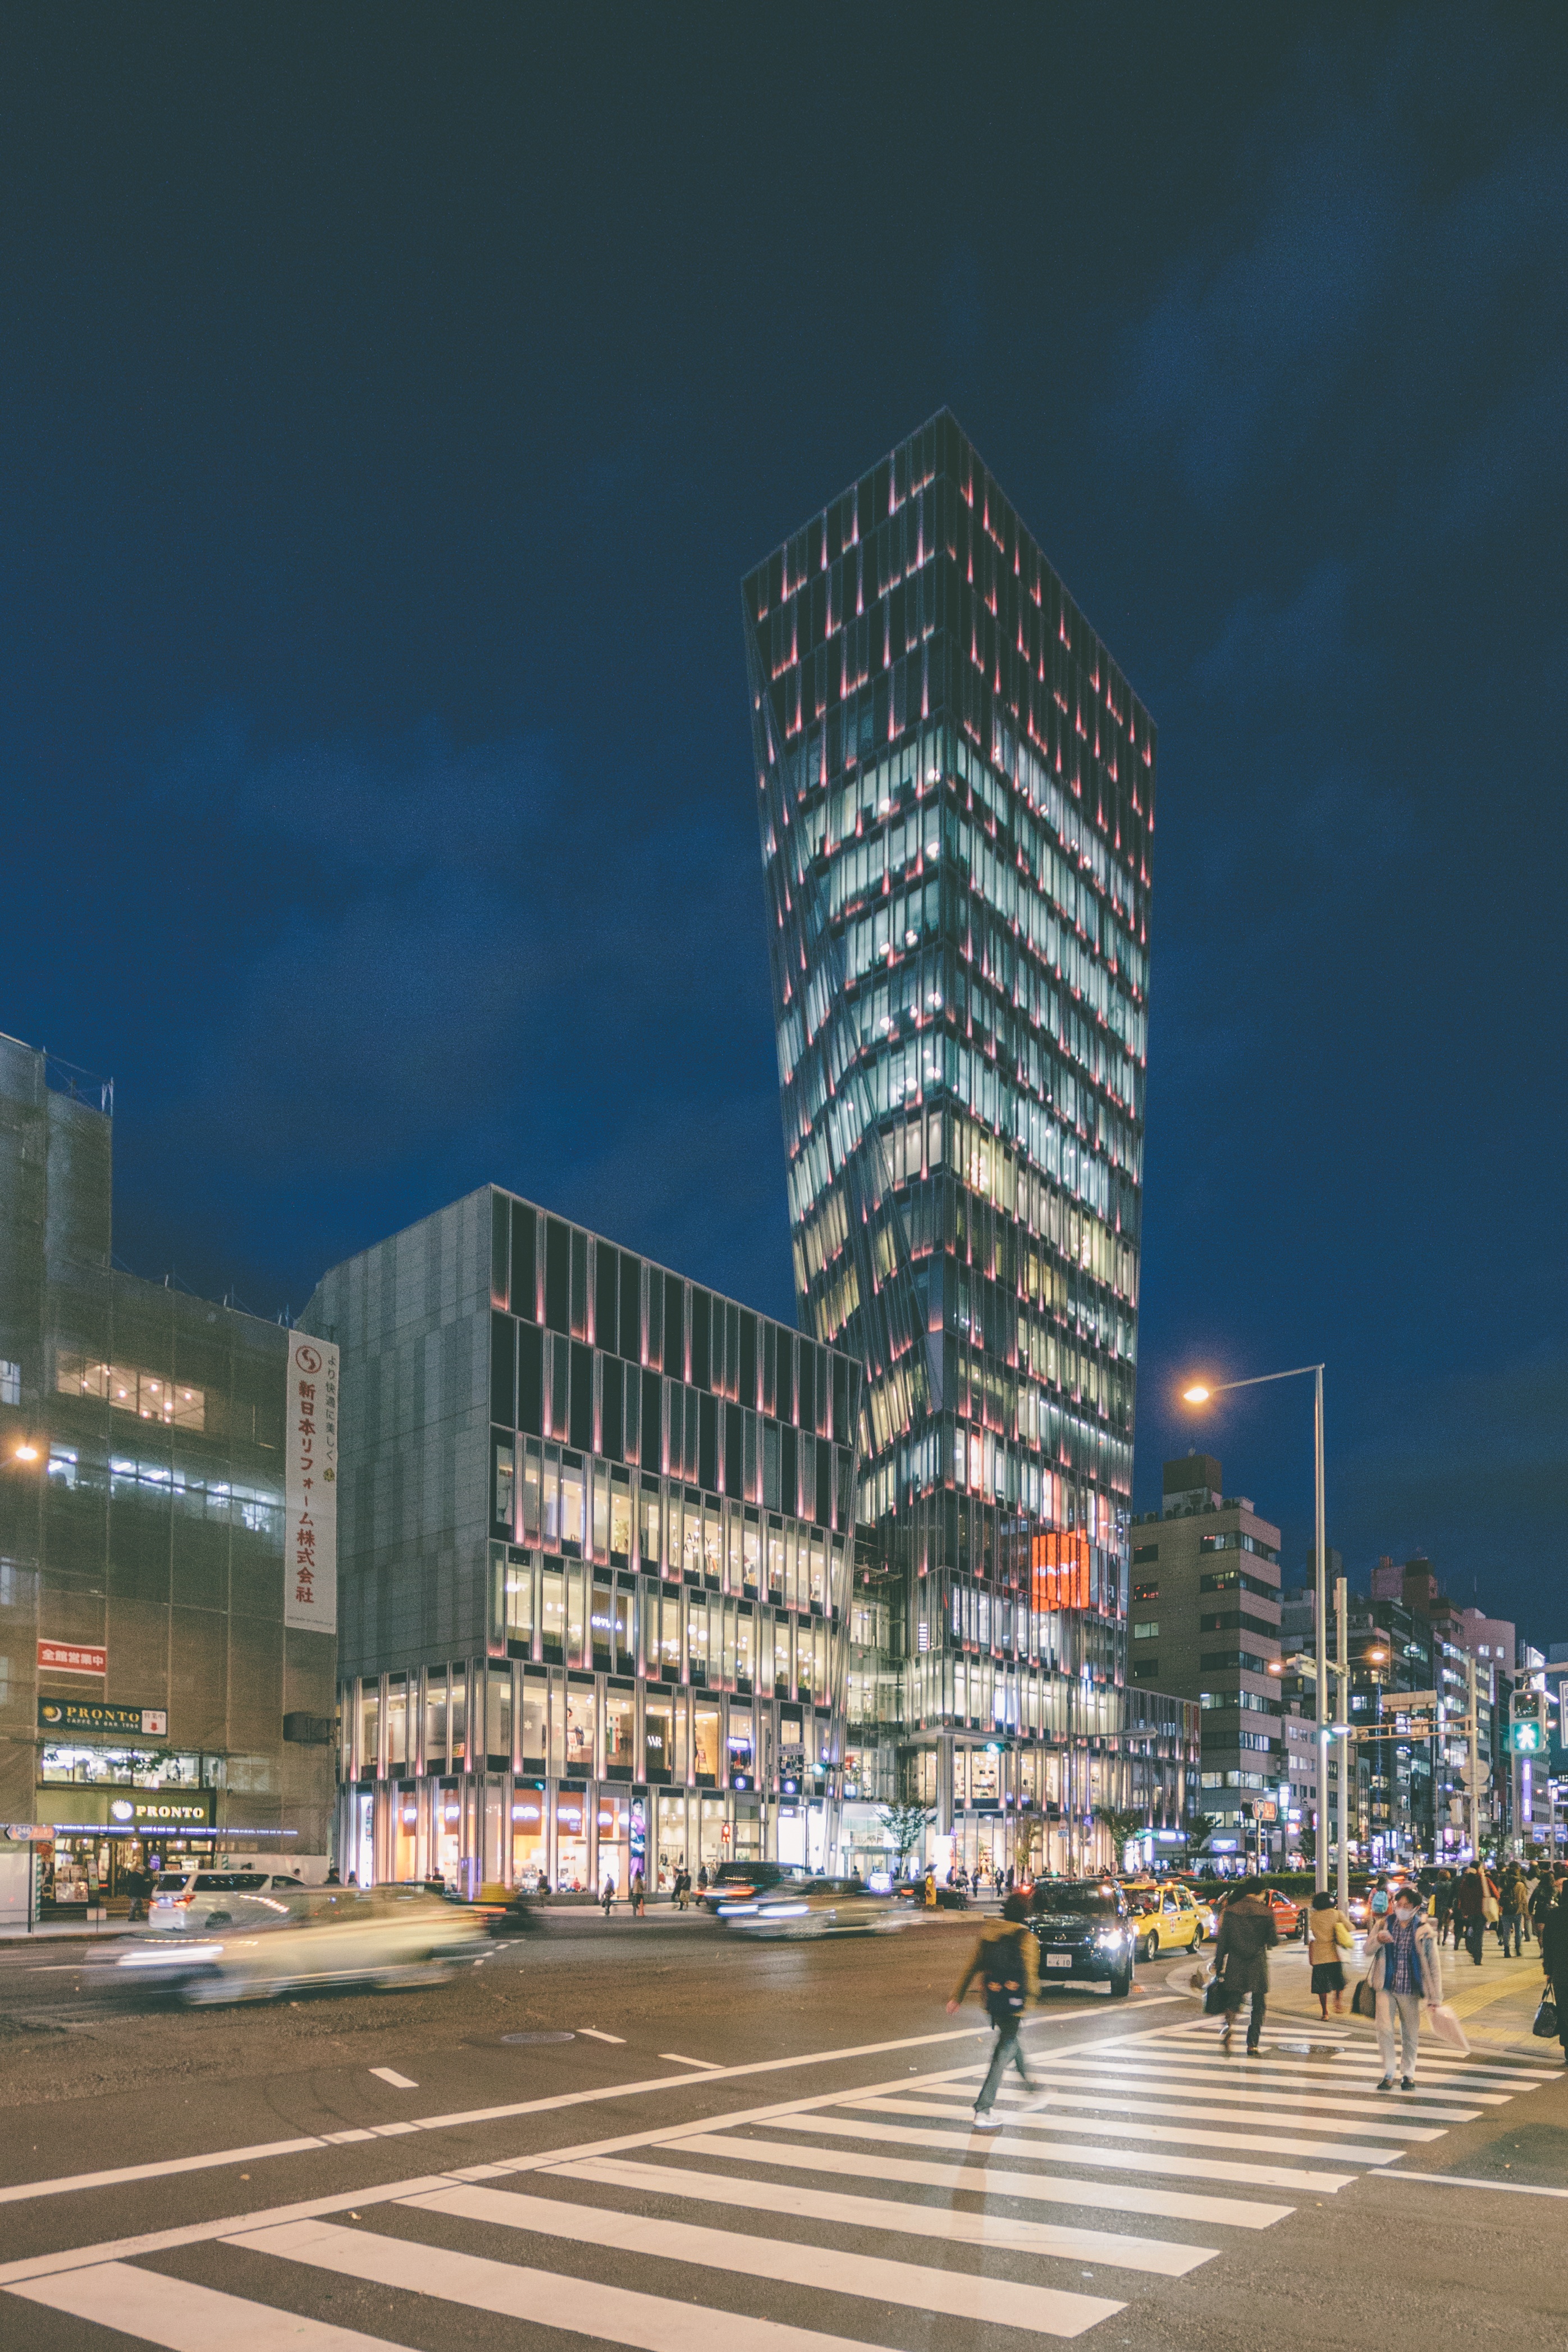
architecture, road, skyline, night, city, skyscraper, cityscape, downtown, tower, plaza, landmark, facade, tower block, metropolis, condominium, neighbourhood, urban area, residential area, human settlement, metropolitan area